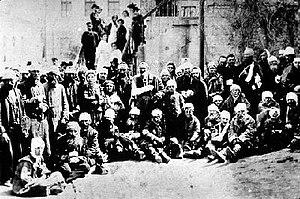
Les pogroms antisémites en Russie sont des actions de masse violentes envers les Juifs, en tant que minorité nationale et religieuse, qui se déroulèrent dans l'Empire russe jusqu'en 1917, puis en Biélorussie et en Ukraine, en 1919, lors des interventions étrangères et de la guerre menée par les armées blanches contre la Russie révolutionnaire. Les pogroms sont une des manifestations typiques de l’antisémitisme.